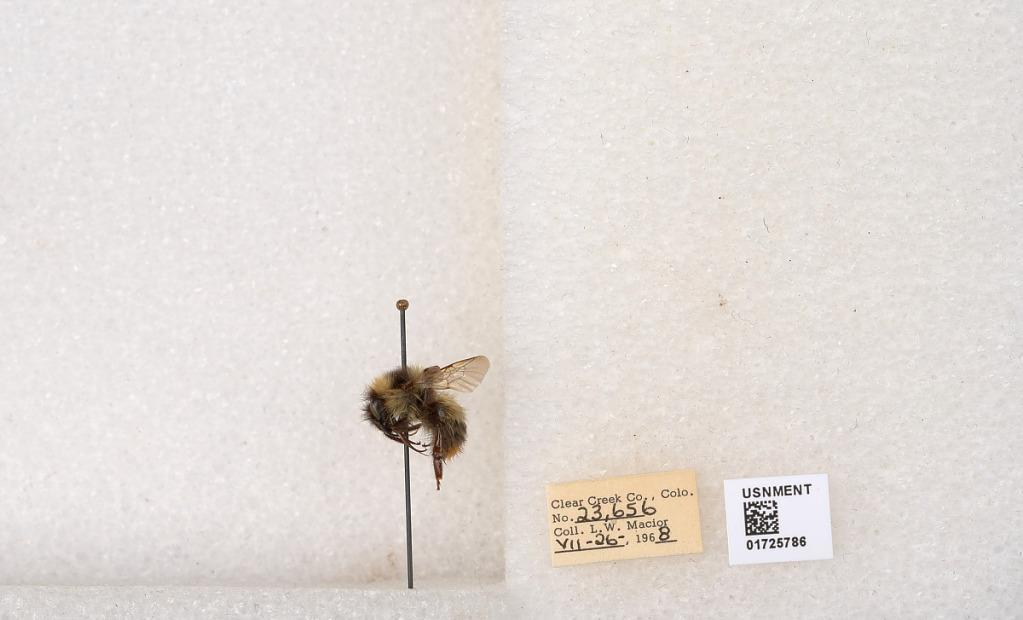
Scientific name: Bombus kirbyellus
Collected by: L. Macior
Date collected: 1968-7-26
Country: United States
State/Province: Colorado
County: Clear Creek
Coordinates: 39.6891, -105.644